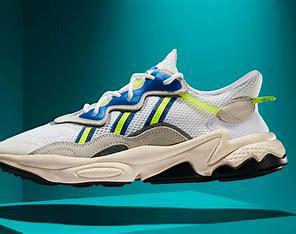
Brand: Adidas
Model: Ozweego